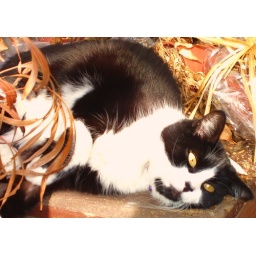
My cat resting in the dead plants in the greenhouse.